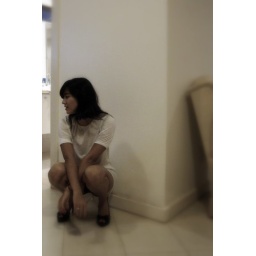
Are you gonna take me home tonight. Ah down beside that red firelight....